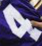
Number: 4